Catalan navy

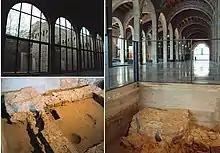
New interior view of the wall, mausoleum and side nave (2013)

According to the Chronicle of San Juan de la Peña (in 1359), in the middle of the fourteenth century the Catalan galleys (those of the other nations took a little longer), began to be armed with bombers on board, the fact was so important and secret that the committees took them out of a warehouse in Barcelona, forced to sign a document in which they said that they would not transfer them to any foreign nation under pain of death if they did so: "... the artillery that they took out as rented in the large warehouse bombardment, in the so-called General's Warehouse in Barcelona. They generally carried a central bay bombardment plus a few smaller caliber pieces to port and starboard. The power of these bombards, especially the side ones, was limited because the recoil from the shots shook the ship.